Laksmi De-Neefe Suardana

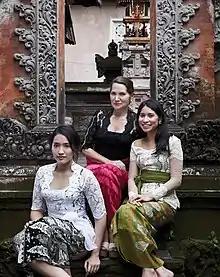
Ubud Writers & Readers Festival founders, Suardana (left), together with her mother Janet De-Neefe (center) and her sister Dewi De-Neefe (right) on 6 October 2018 in Besakih Temple - Bali.

Laksmi Shari De-Neefe Suardana was born on 29 January 1996 in Melbourne, Australia, to an Australian mother, Janet De-Neefe, and a Balinese father, Ketut Suardana. She was raised in Ubud, a village located in Gianyar Regency, Bali, Indonesia. She has three siblings. She is the granddaughter of Australian business tycoon, John De-Neefe. Her name was inspired from Lakshmi, a Hindu goddess known for her power to turn dreams into reality. Suardana speaks Indonesian, Balinese, English, Italian, Spanish and French. She learnt Italian while studying and working as a fashion designer in Florence, Italy.